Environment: real
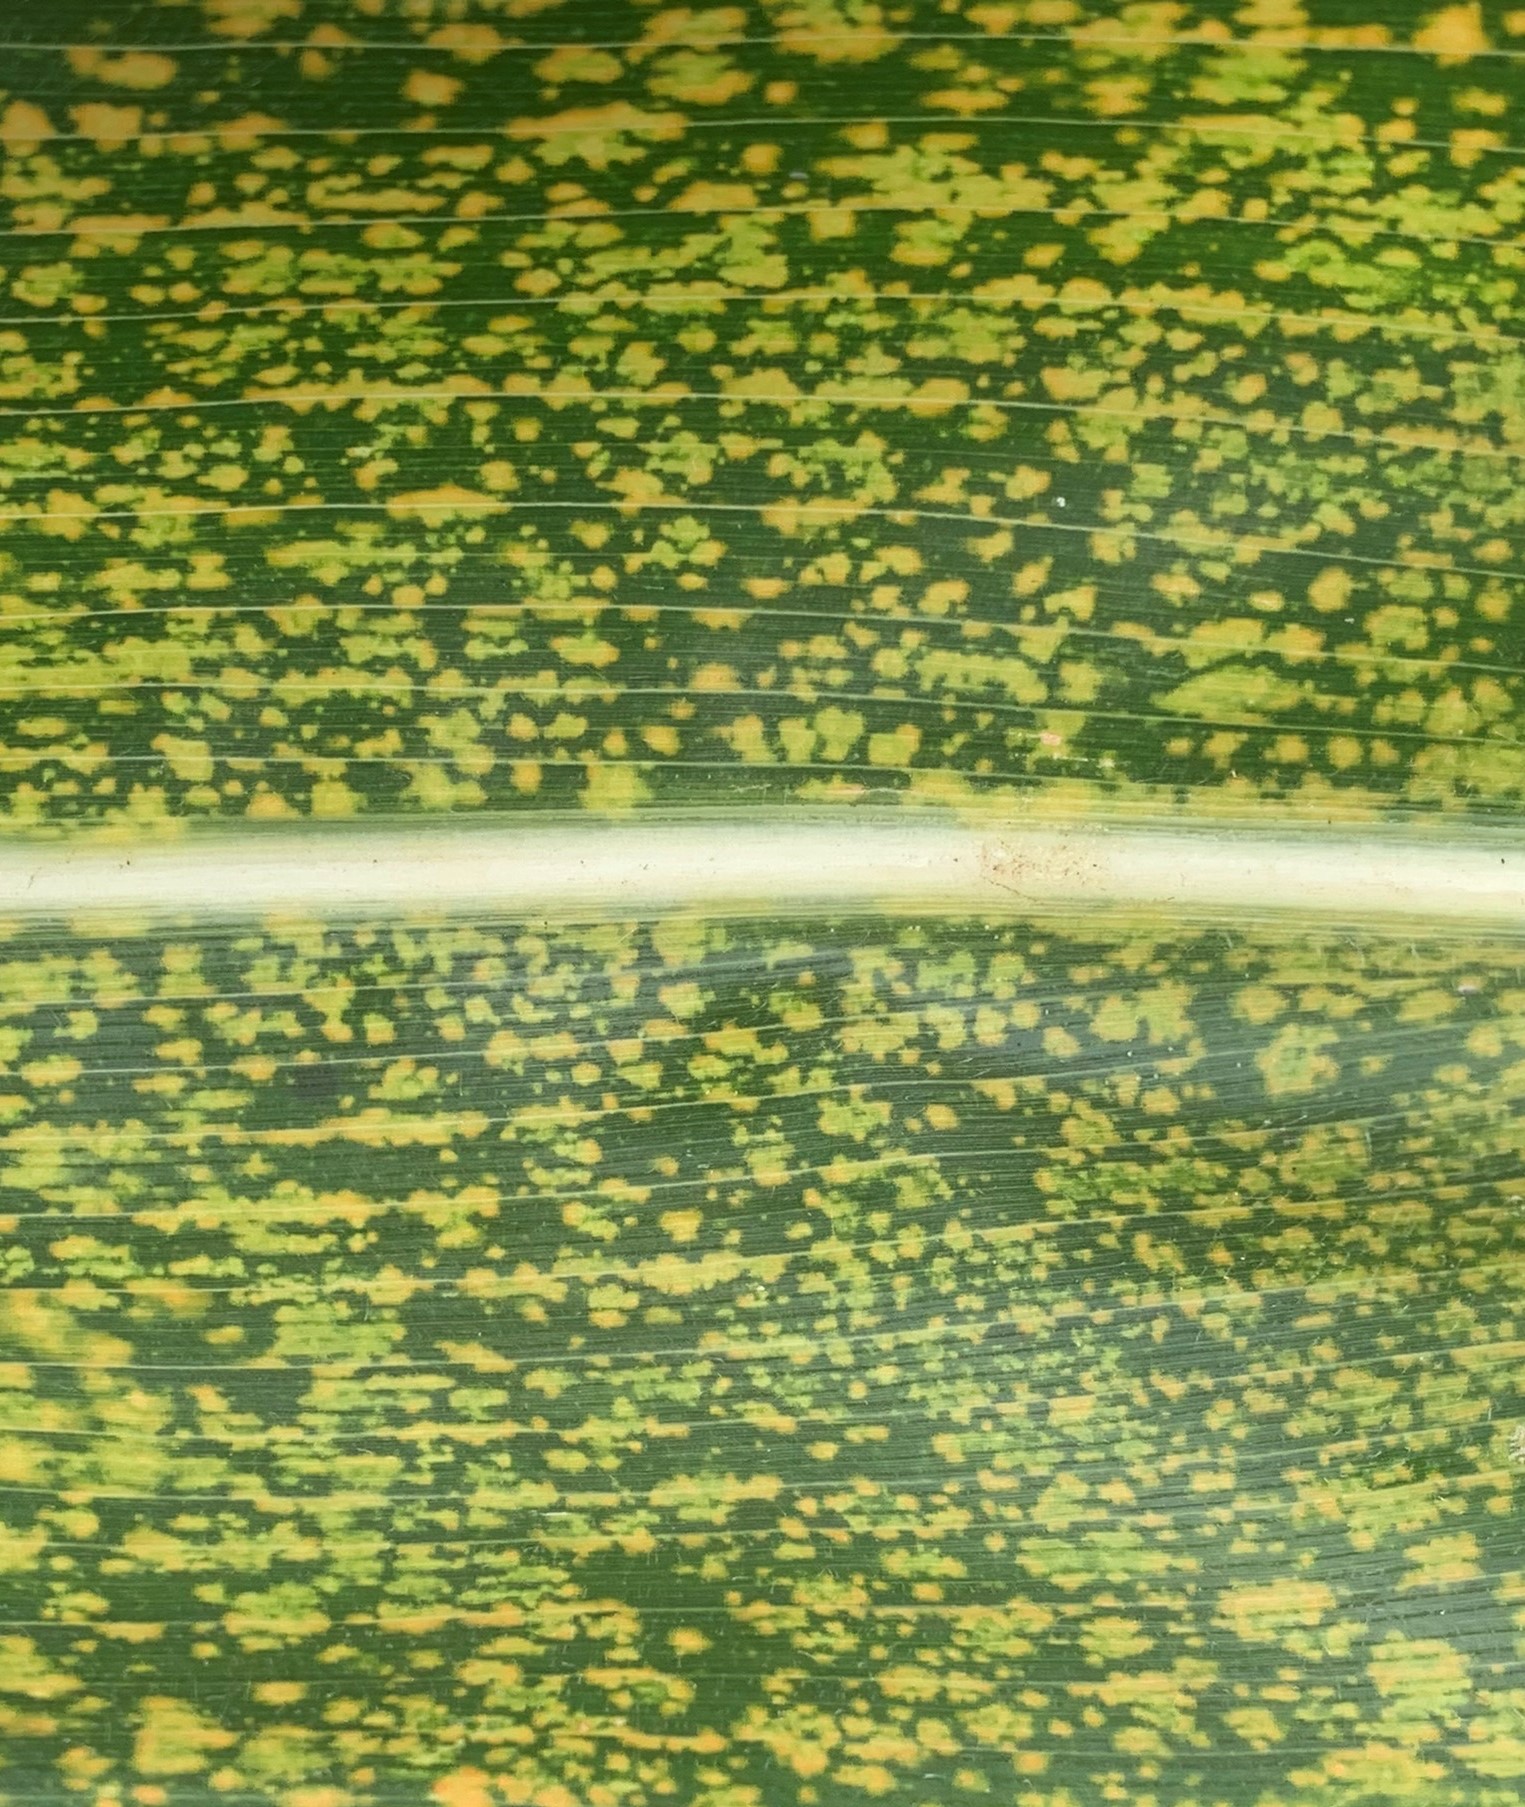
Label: lethal_necrosis